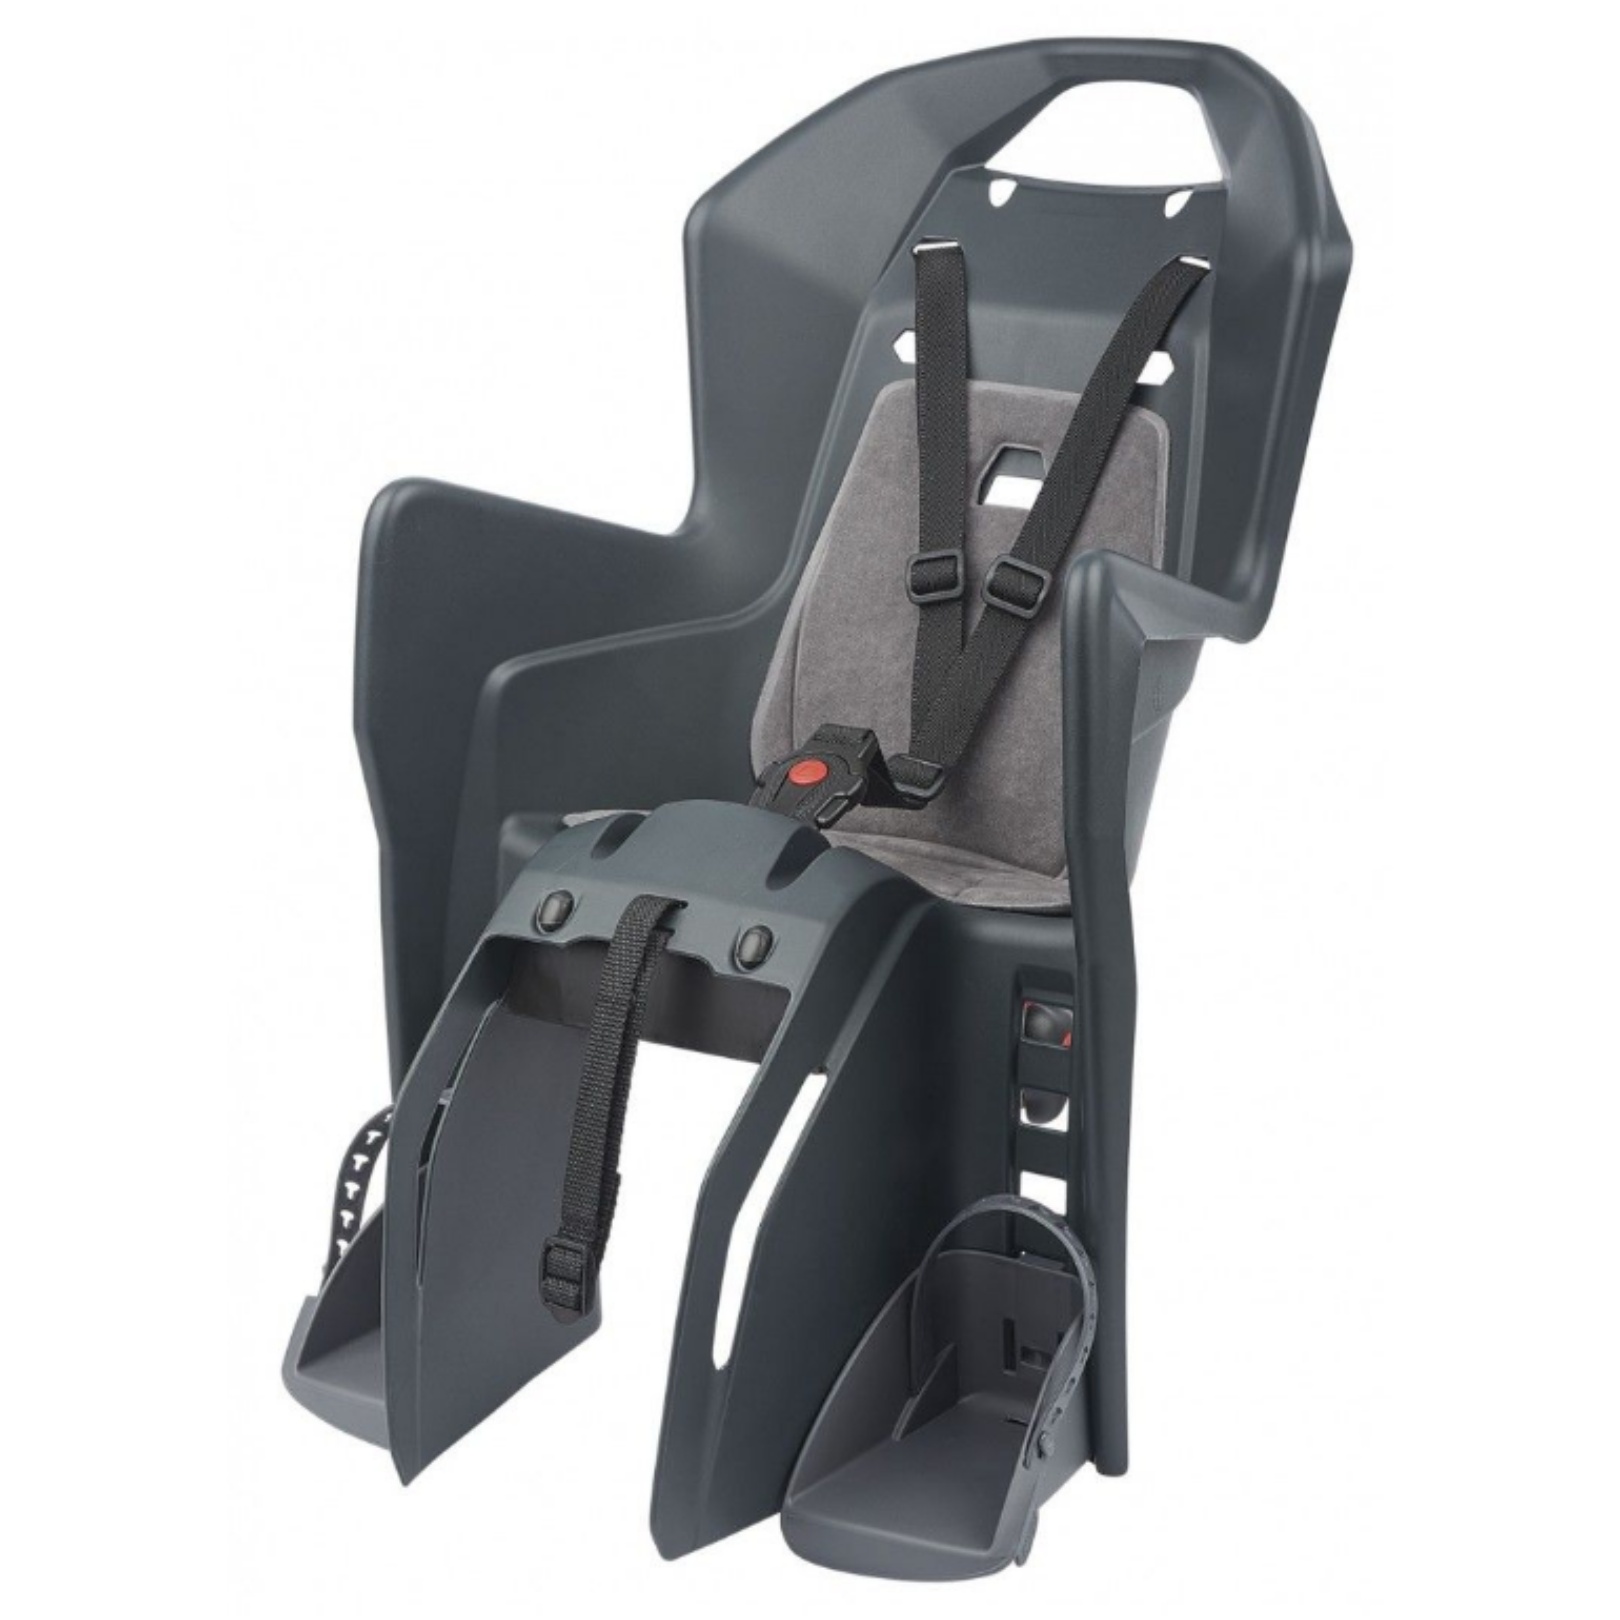
Polisport Koolah CFS כיסא תינוק לאופניים לסבל
מושב אחורי לאופניים עם סבל, לתינוקות Koolah CFS, מבית Polisport - מותג כיסאות תינוק לאופניים המוביל בעולם!!! הכיסא הפופולרי ביותר של פוליספורט. כיסא ילדים לאופניים בטיחותי, איכותי במחיר סופר משתלם מתאים לאופניים עם סבל אחורי. אופני עיר, אופניים חשמליות ואופני שטח זנב קשיח לילדים במשקל 9-22 ק"ג חיבור וניתוק מאוד פשוט, באמצעות מתאם שמחובר לכיסא. לא נדרשים כלי עבודה! שליטה הן במיקום הכיסא מעל הגלגל והן בגובה מנח הרגליים של הילד/ה הושיבו את ילדכם על הכיסא, חגרו אותו וצאו לטייל!
Brand: Polisport
Category: Baby & Toddler > Baby Transport > Baby & Toddler Car Seats